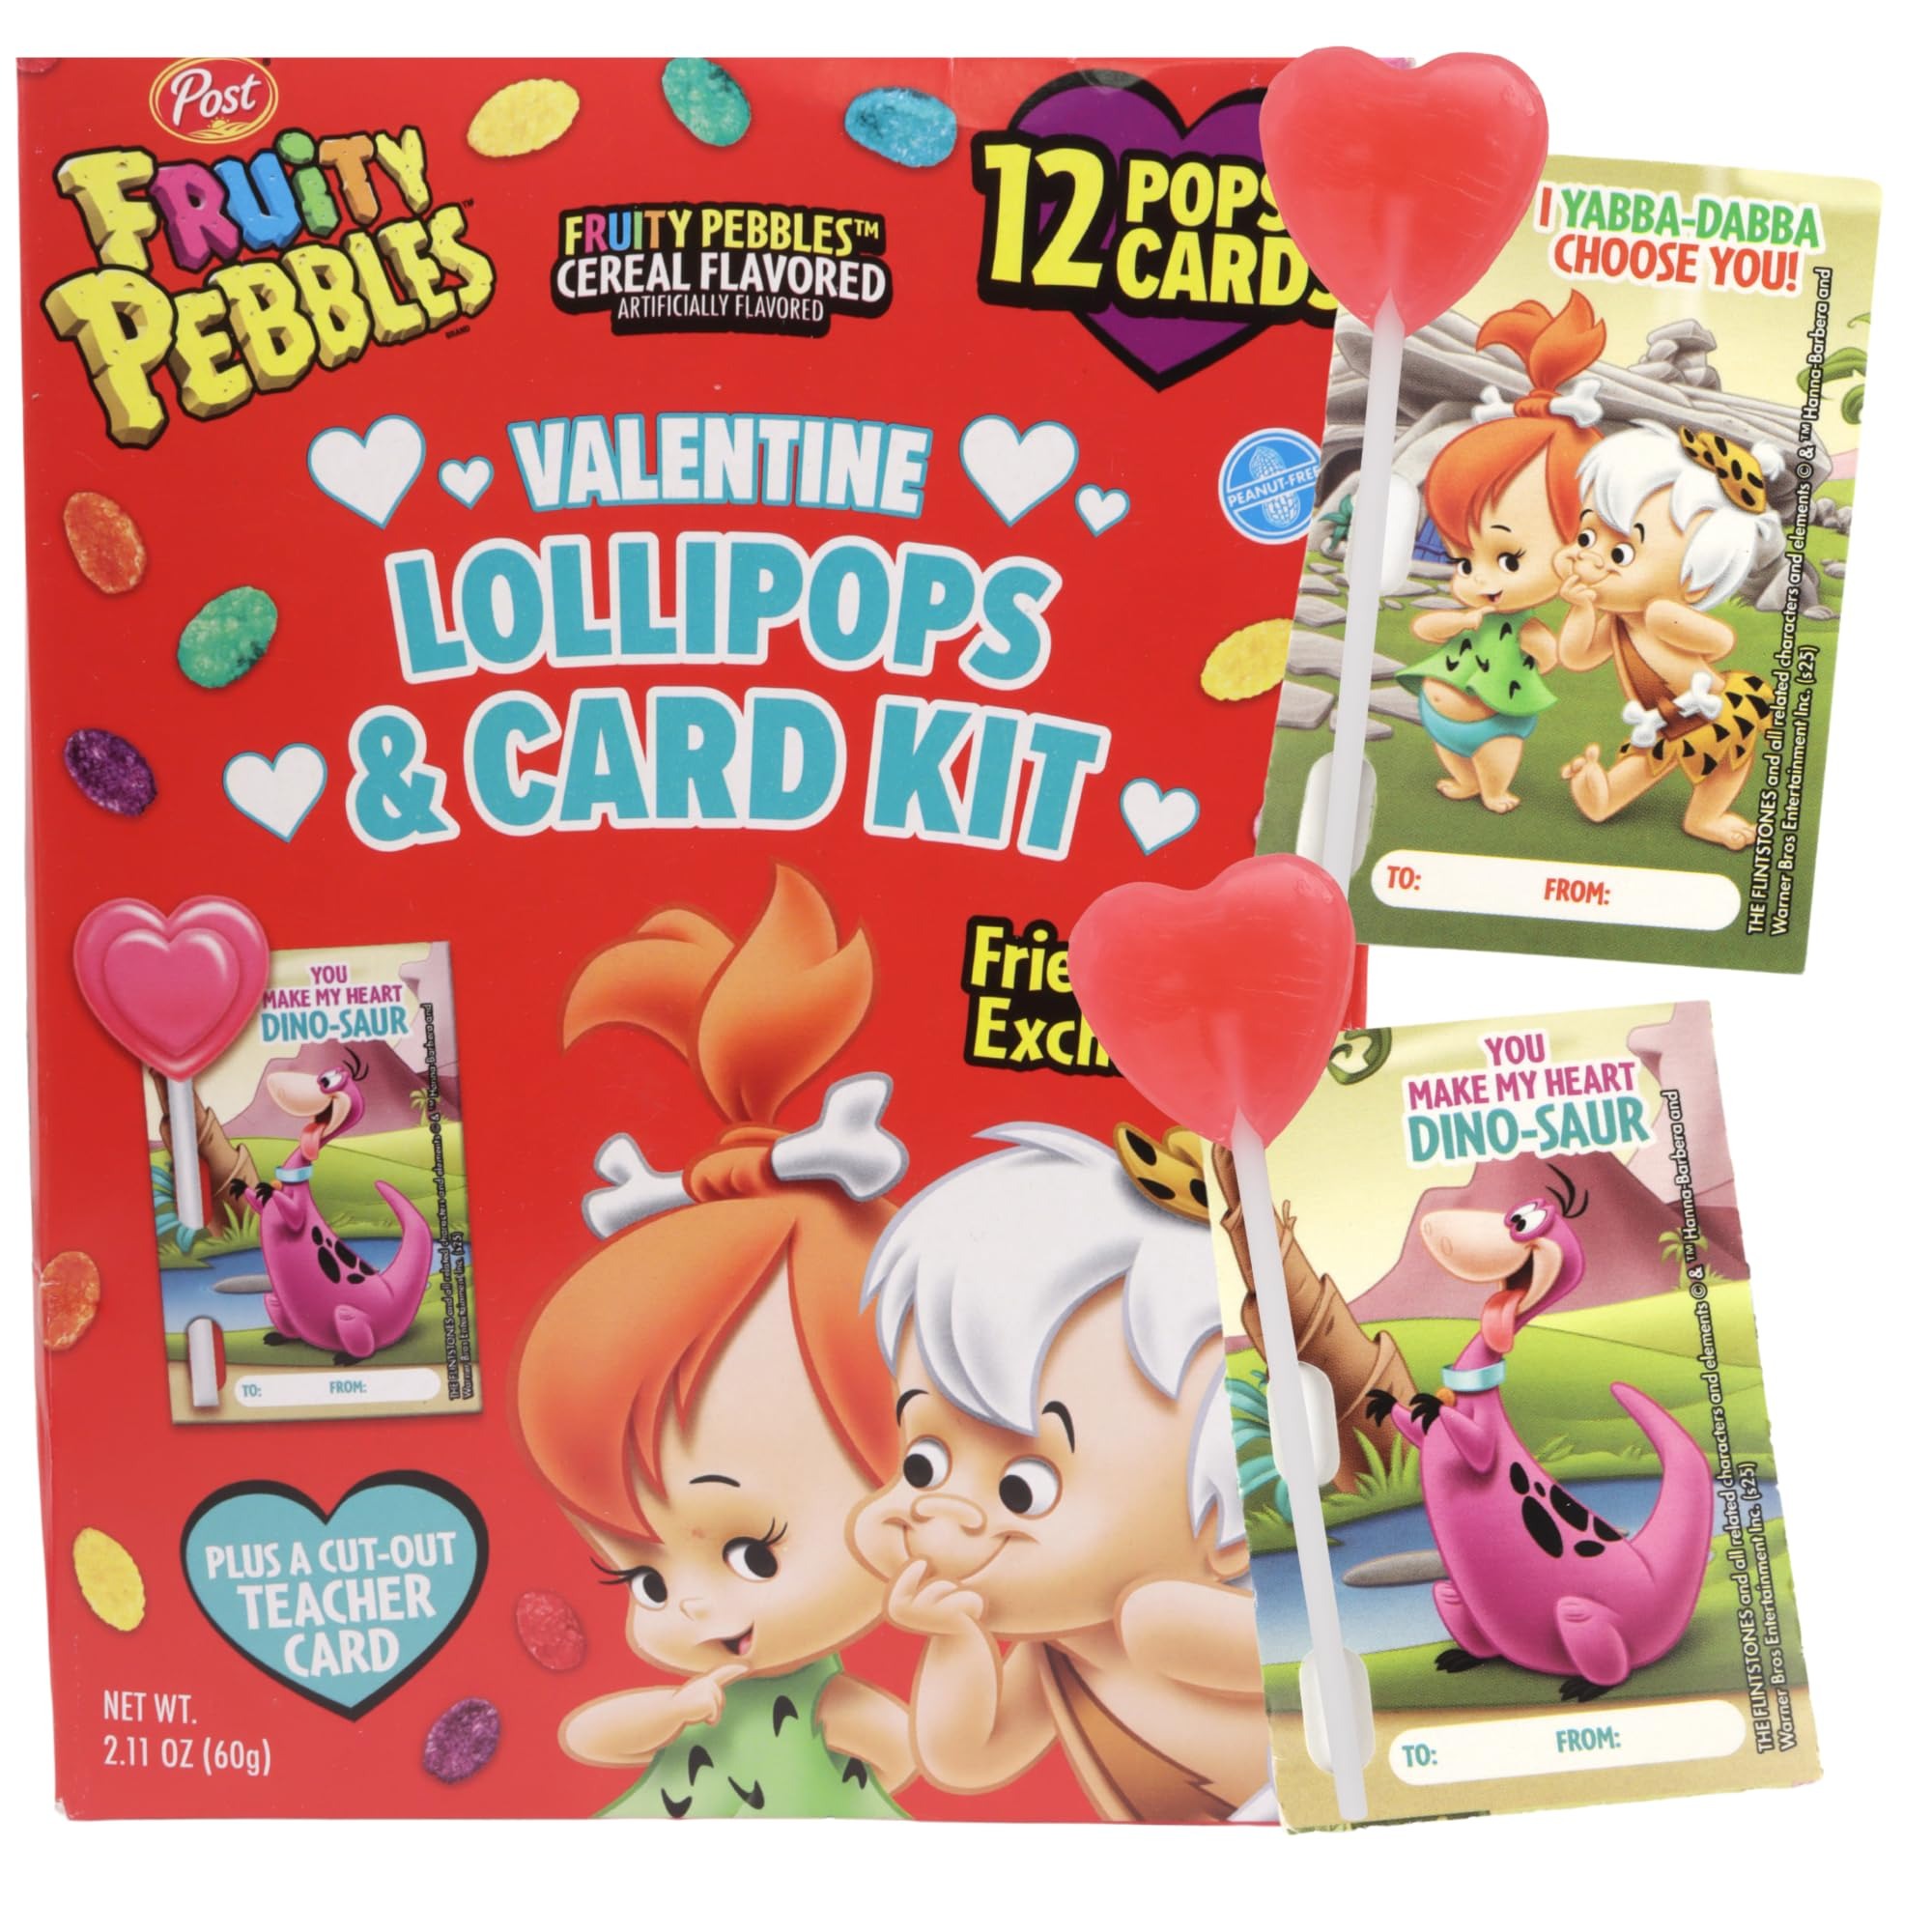
Item Name: Fruity Pebbles Lollipop Exchange Kit, Assorted Fruit Flavored Suckers, Party Favor Candies, Easter Basket Stuffers,12 Total
Bullet Point 1: Includes 12 heart-shaped, Fruity Pebbles-flavored lollipops
Bullet Point 2: Comes with fun and colorful themed cards
Bullet Point 3: Perfect for classroom exchanges, easter egg and basket stuffers, and party favors
Bullet Point 4: Assorted fruit flavors inspired by the classic cereal
Bullet Point 5: Great for parties, and spreading Valentine’s cheer
Product Description: Celebrate Valentine’s Day with the Fruity Pebbles Lollipop Exchange Kit, featuring 12 heart-shaped, assorted fruit-flavored suckers inspired by the iconic cereal. Each lollipop comes with a fun, themed Valentine’s card, perfect for classroom exchanges, parties, or gifting. These playful and flavorful treats are a unique way to share the love and bring smiles to friends and family.
Value: 12.0
Unit: Count

Price: 7.245